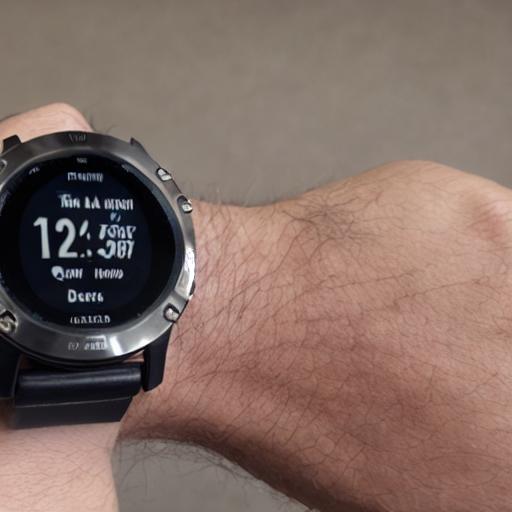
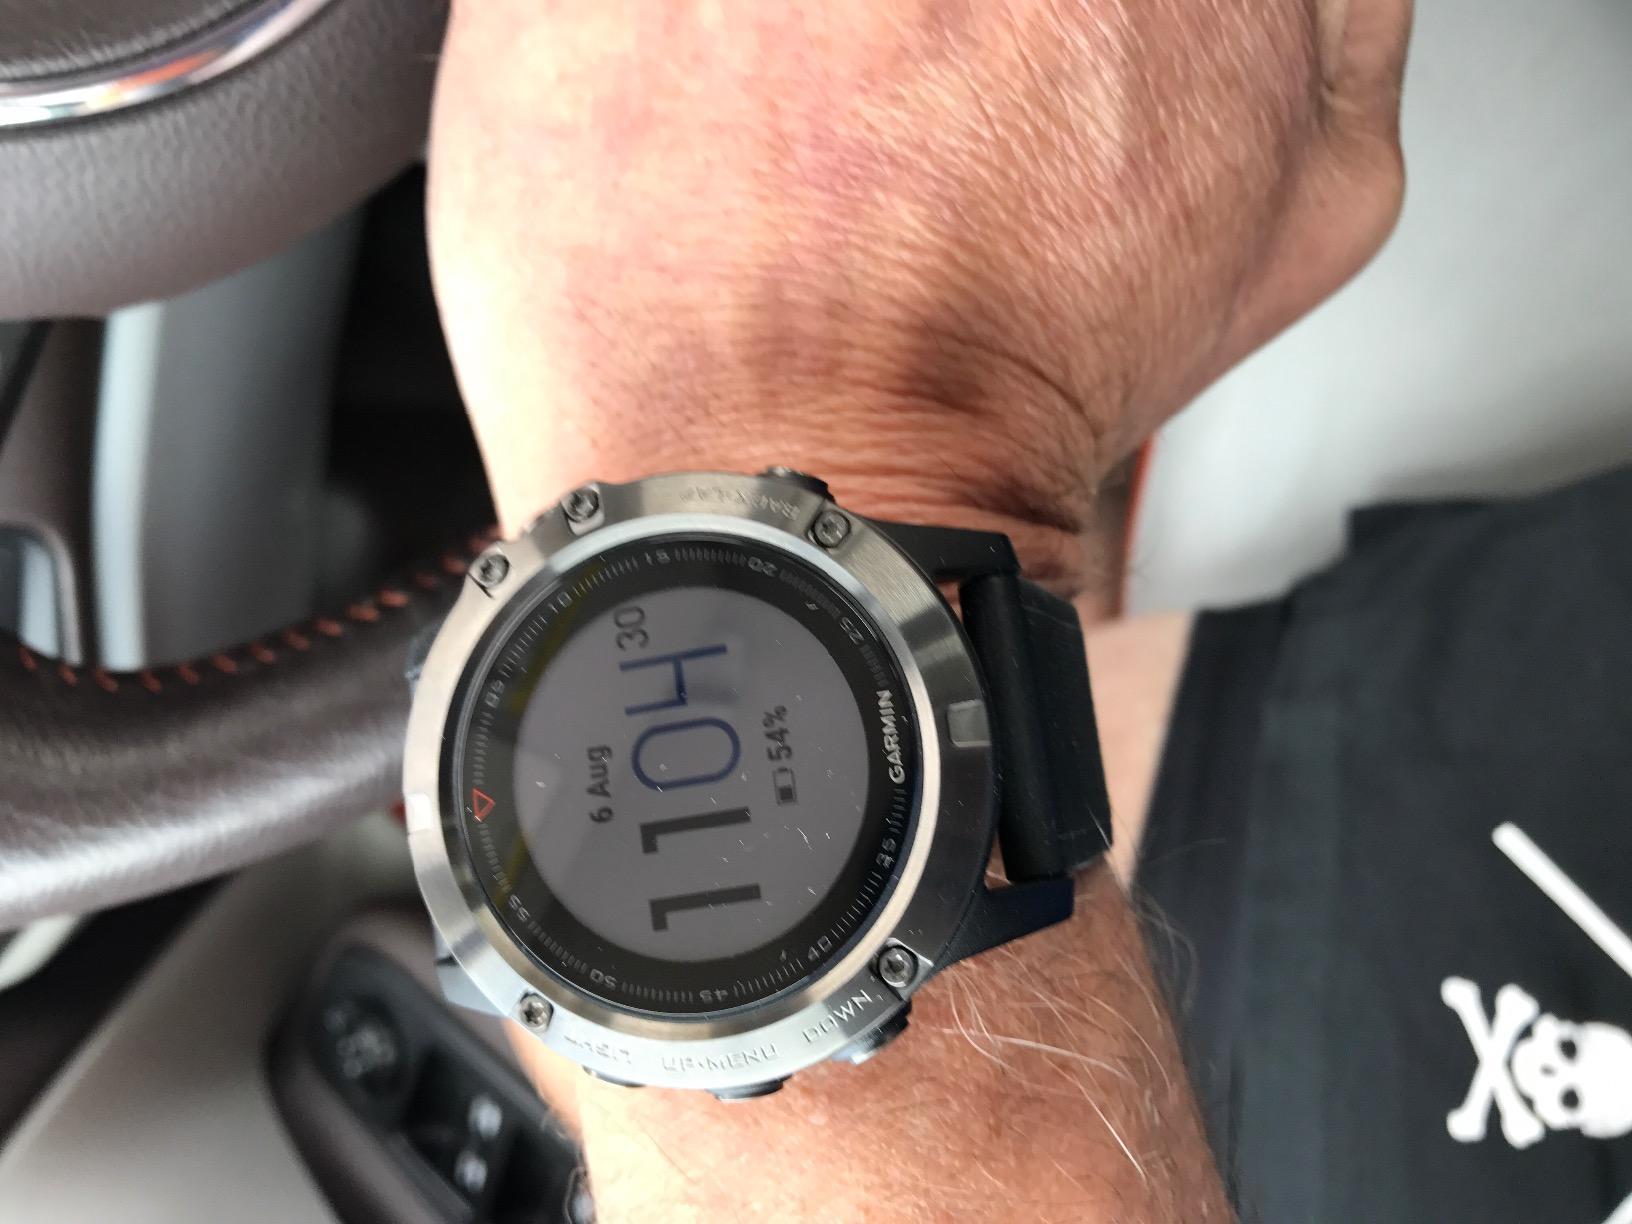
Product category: smartwatch
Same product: no